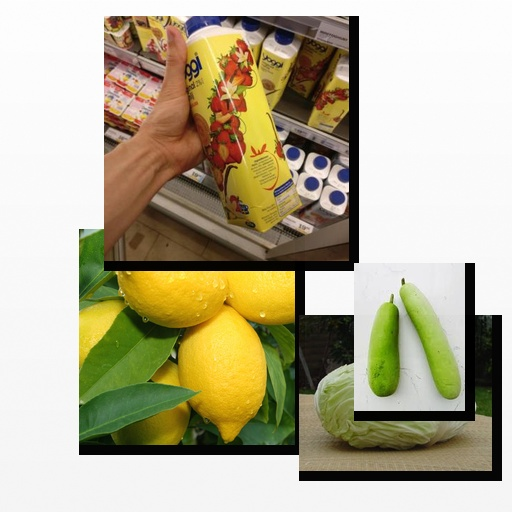
Food items: cabbage, lemon, strawberry_yogurt, bottle_gourd